Edict of Toleration (Hawaii)

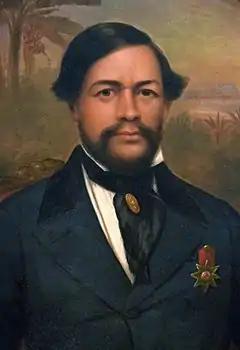
Kamehameha III, king who proclaimed the Edict of Toleration

An Edict of Toleration was decreed by King Kamehameha III of Hawaii on June 17, 1839, which allowed for the establishment of the Hawaii Catholic Church. The religious traditions of ancient Hawaii were preferred by Kings Kamehameha and Kamehameha II, with the Catholic Church being suppressed in the Kingdom of Hawaii. Later, during the regency of Kaahumanu and the child king Kamehameha III, the Congregational church was the preferred Christian denomination. Kamehameha III issued the edict under the threat of force by the French government, as the French were seeking to protect the work of the Congregation of the Sacred Hearts of Jesus and Mary. The 1840 Constitution later enshrined religious liberty. Under this threat from the French, King Kamehameha III paid $20,000 in compensation for the deportation of priests and the incarceration and torture of converts.